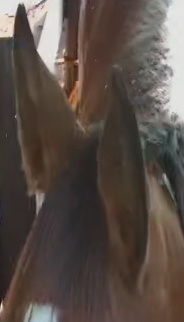
Face region: ears (position_of_ears)
Pain indicator: not_present